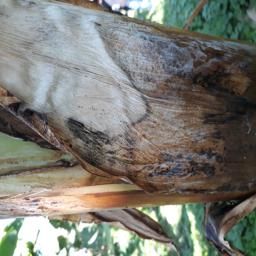
Label: BACTERIAL SOFT ROT